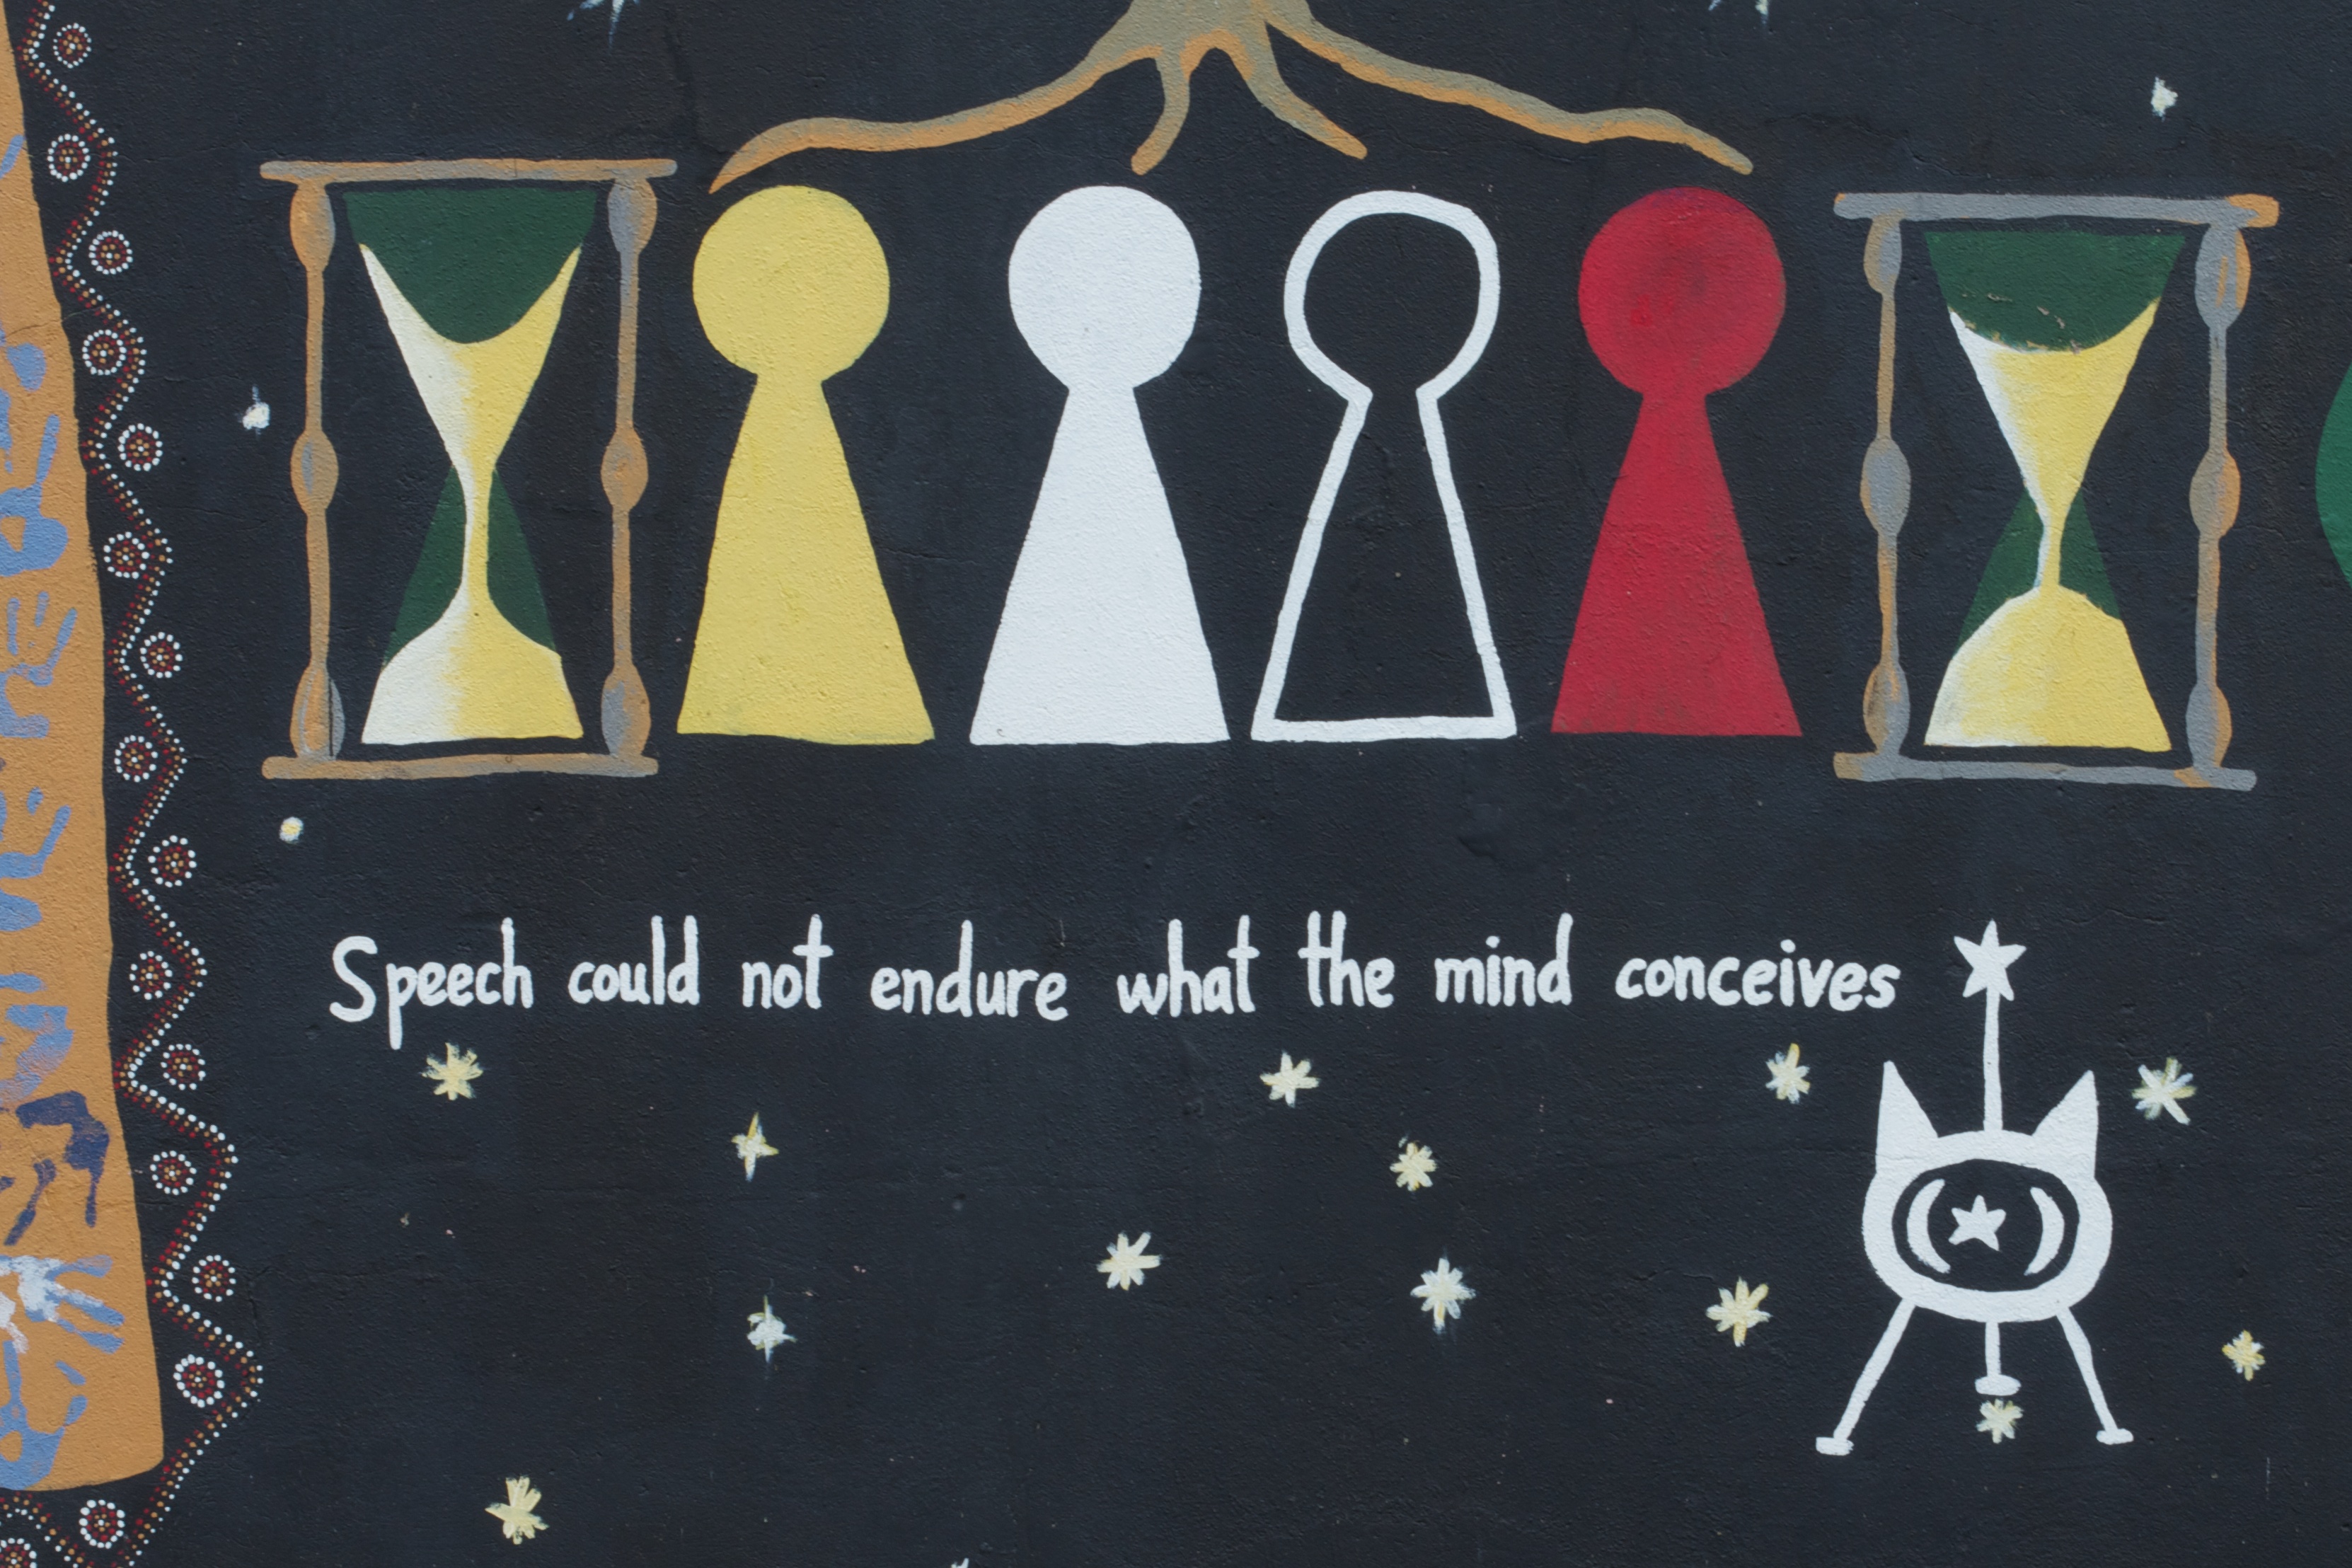
number, pattern, banner, font, art, illustration, design, poster, modern art